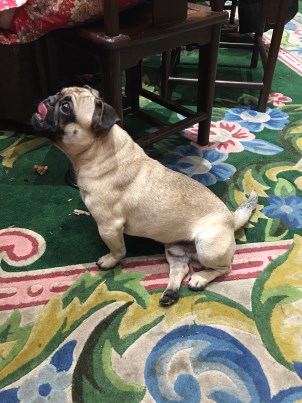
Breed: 798-n000130-pug